Broadway station (BMT Astoria Line)

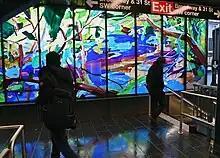
Outlook, Diane Carr, 2018

As part of the MTA Arts & Design program, Diane Carr created an artwork for the station, titled "Outlook", which was installed in 2018. The work consists of hand-painted laminated glass murals in the mezzanine, fabricated by Peters Studios / Glasmalerei Peters. The artwork is painted in shades of purple, green, and blue, along with accents in shades of brown, orange, and magenta. According to Carr, the shapes in the artwork are inspired by the original landscape of the area, which once included swamps, ponds, woods, and meadows.